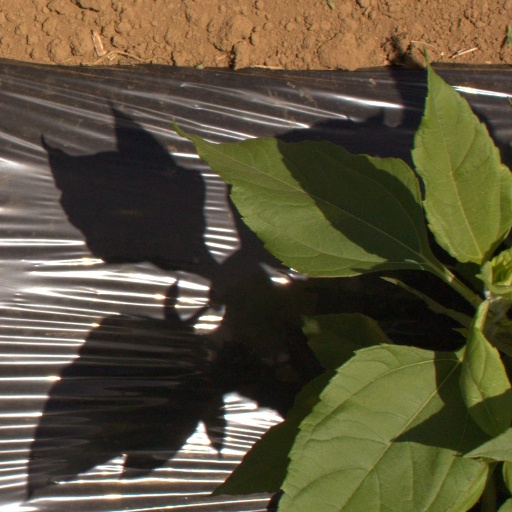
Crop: Jerusalem artichoke